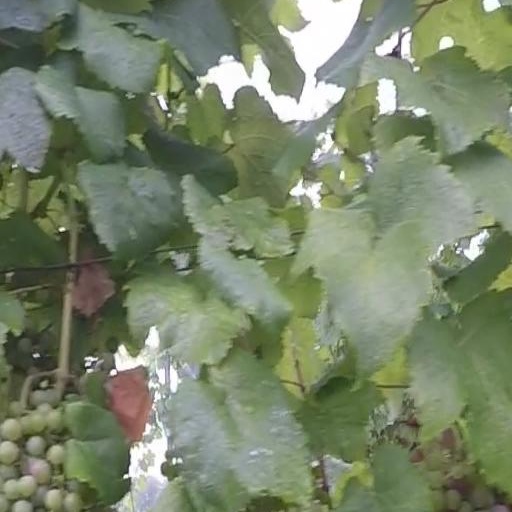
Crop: grape